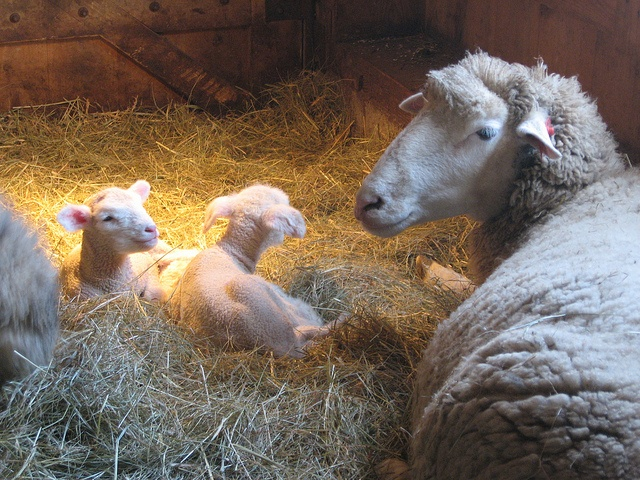
There is a mother sheep and her babies lying down
Two small sheep sitting in hay in front of a large sheep.
Sheep with lambs in barn area with hay.
White off sheep laying next to pink baby sheep
Sheep laying next to smaller ones in hay.